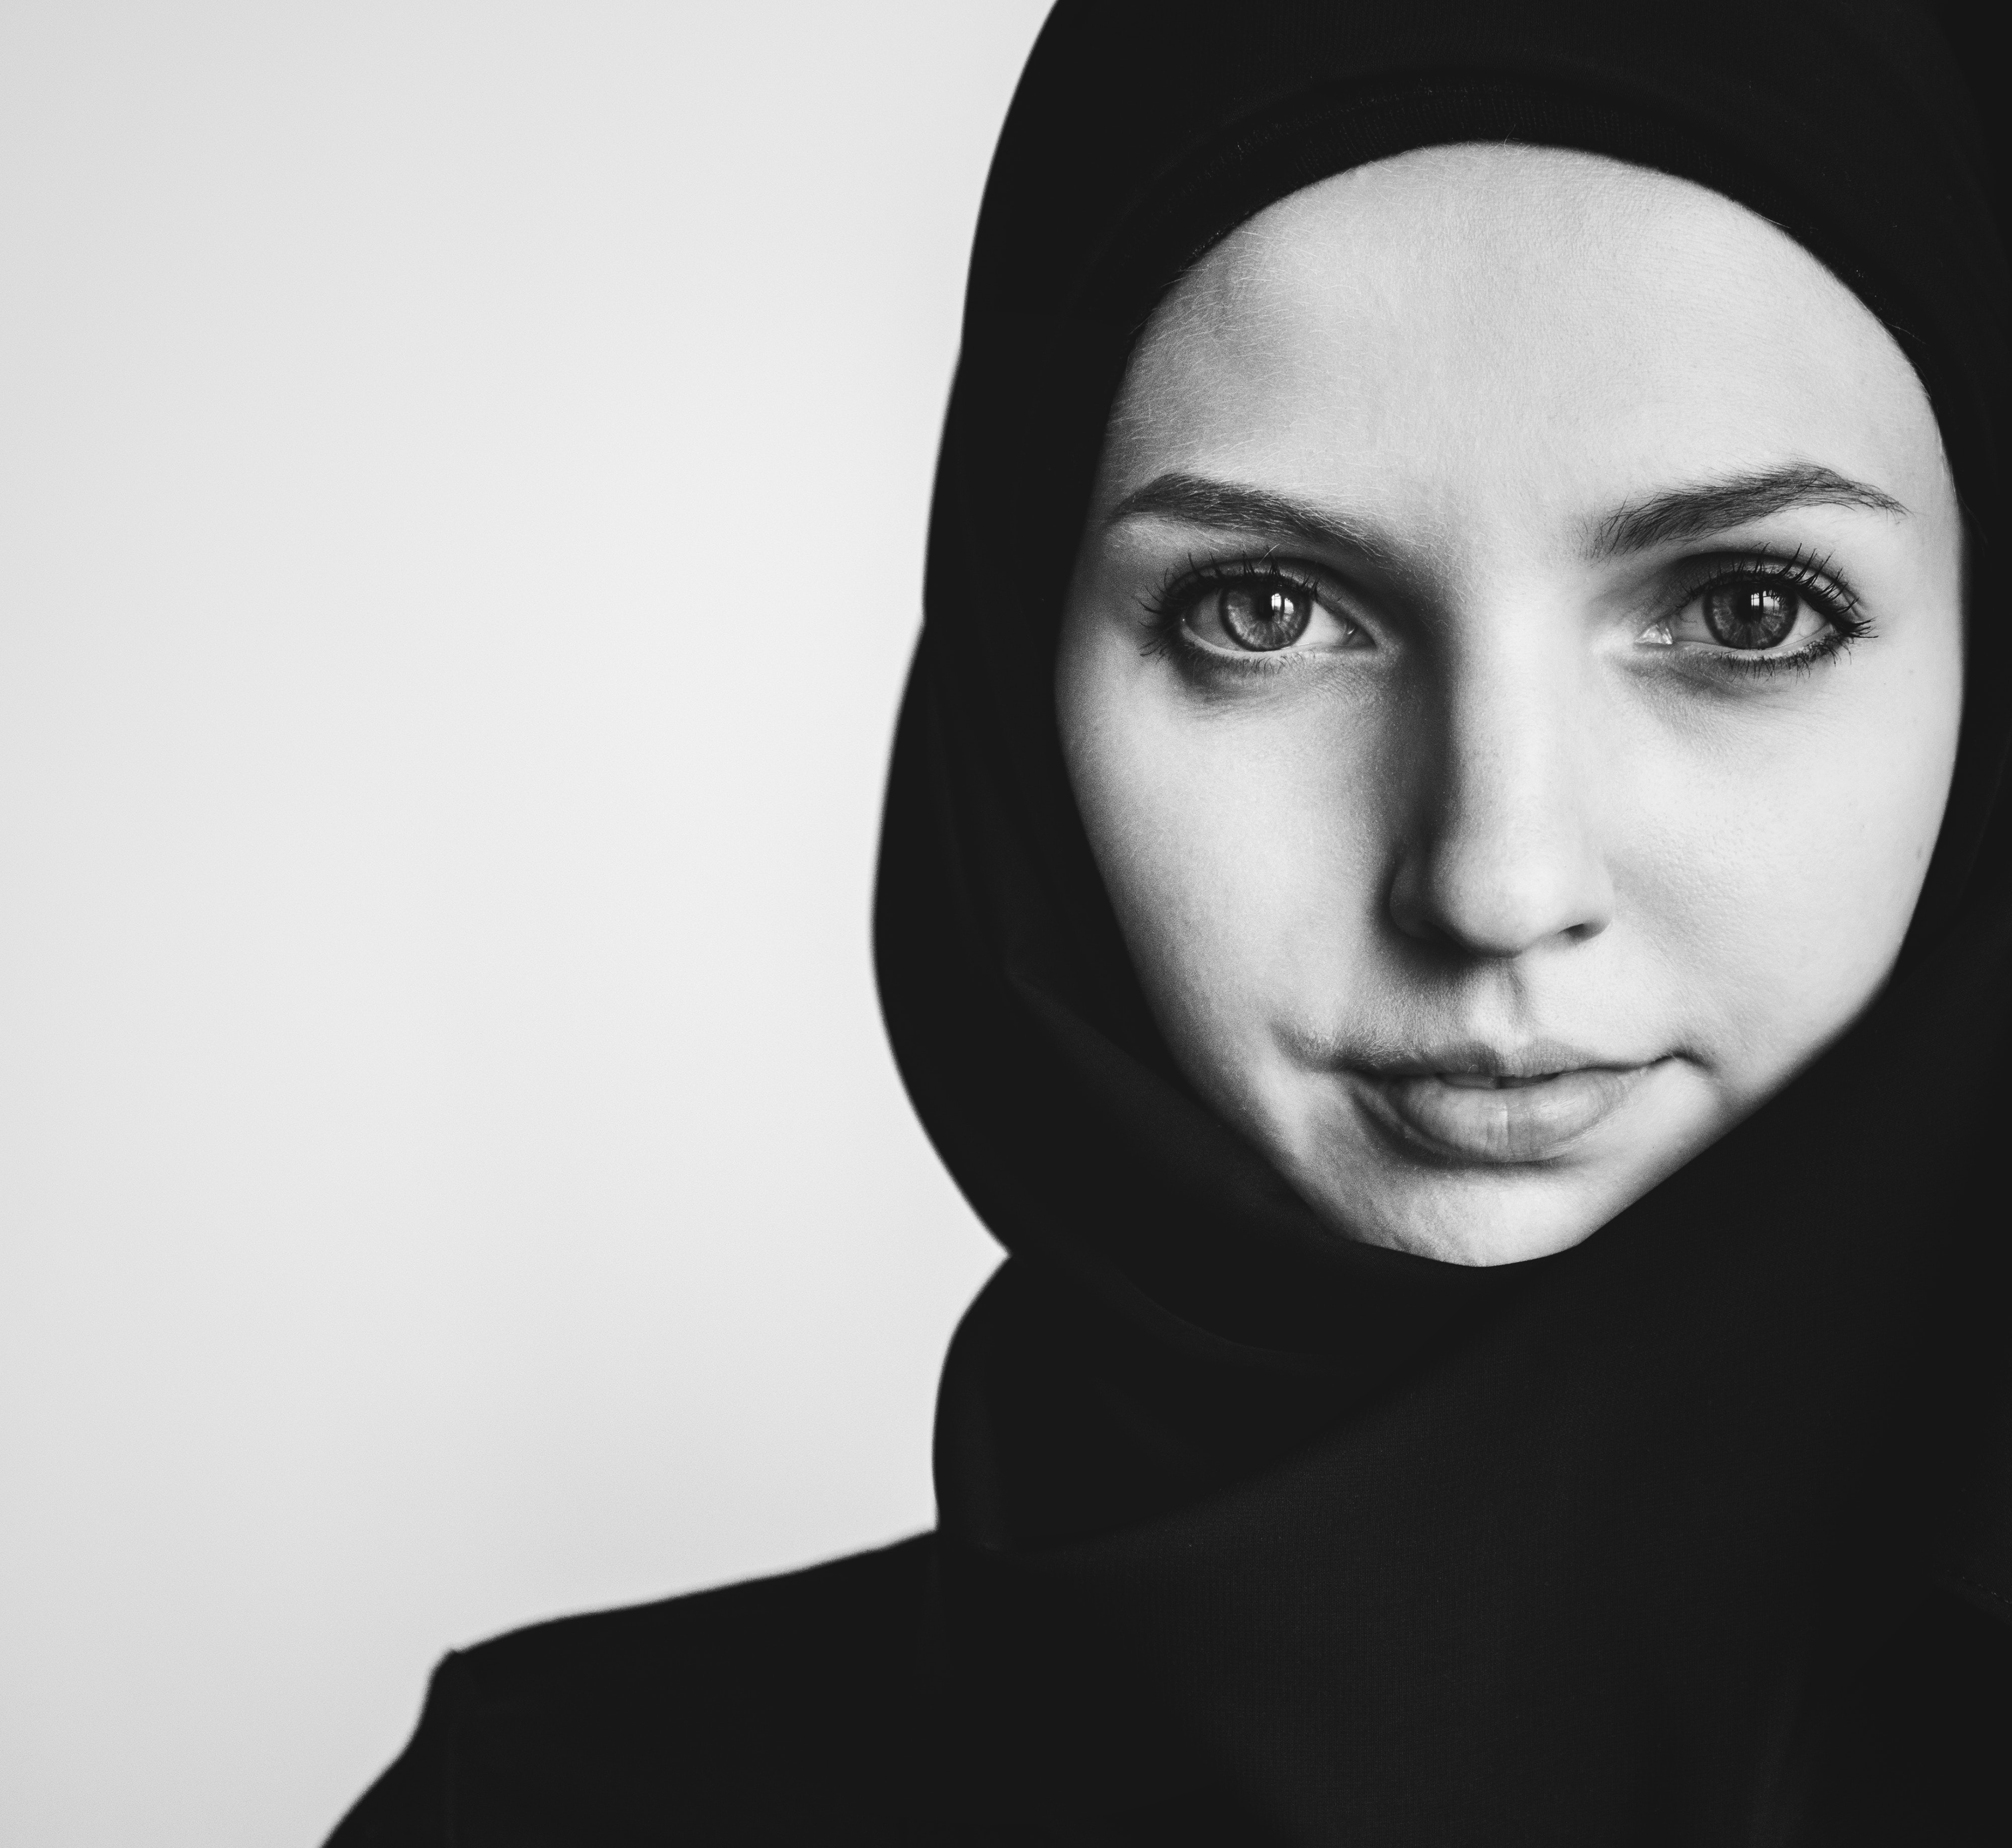
face, white, black, eyebrow, head, beauty, cheek, black and white, chin, lip, nose, skin, eye, forehead, portrait, portrait photography, photography, monochrome photography, monochrome, close up, No expression, neck, mouth, model, photo shoot, selfie, jaw, black hair, style, ear, eyelash